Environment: real
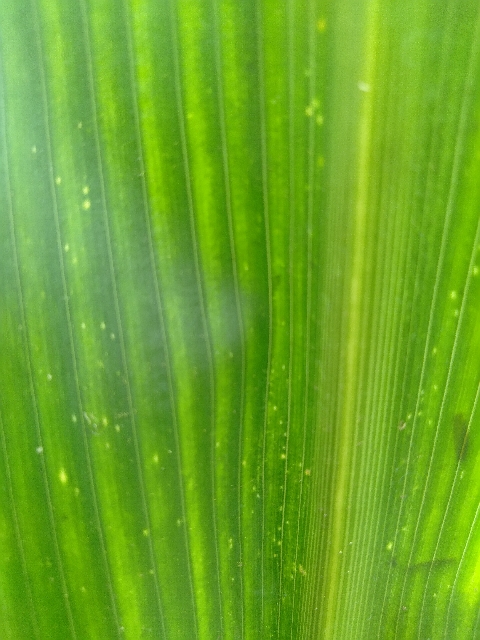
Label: lethal_necrosis